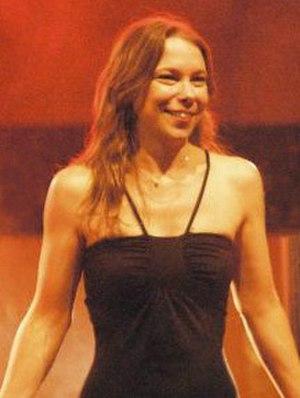
Lhasa de Sela, plus connue sous le nom de scène Lhasa, née le 27 septembre 1972 à Big Indian, New York, et morte le 1ᵉʳ janvier 2010 à Montréal, est une chanteuse américano-mexicaine ayant vécu au Québec. Elle chantait d'une voix grave et profonde et dans trois langues : anglais, français et espagnol. Sa musique est inspirée par différents grands courants musicaux comme la musique mexicaine, gitane, le folk américain, la chanson française, la soul et le rock.